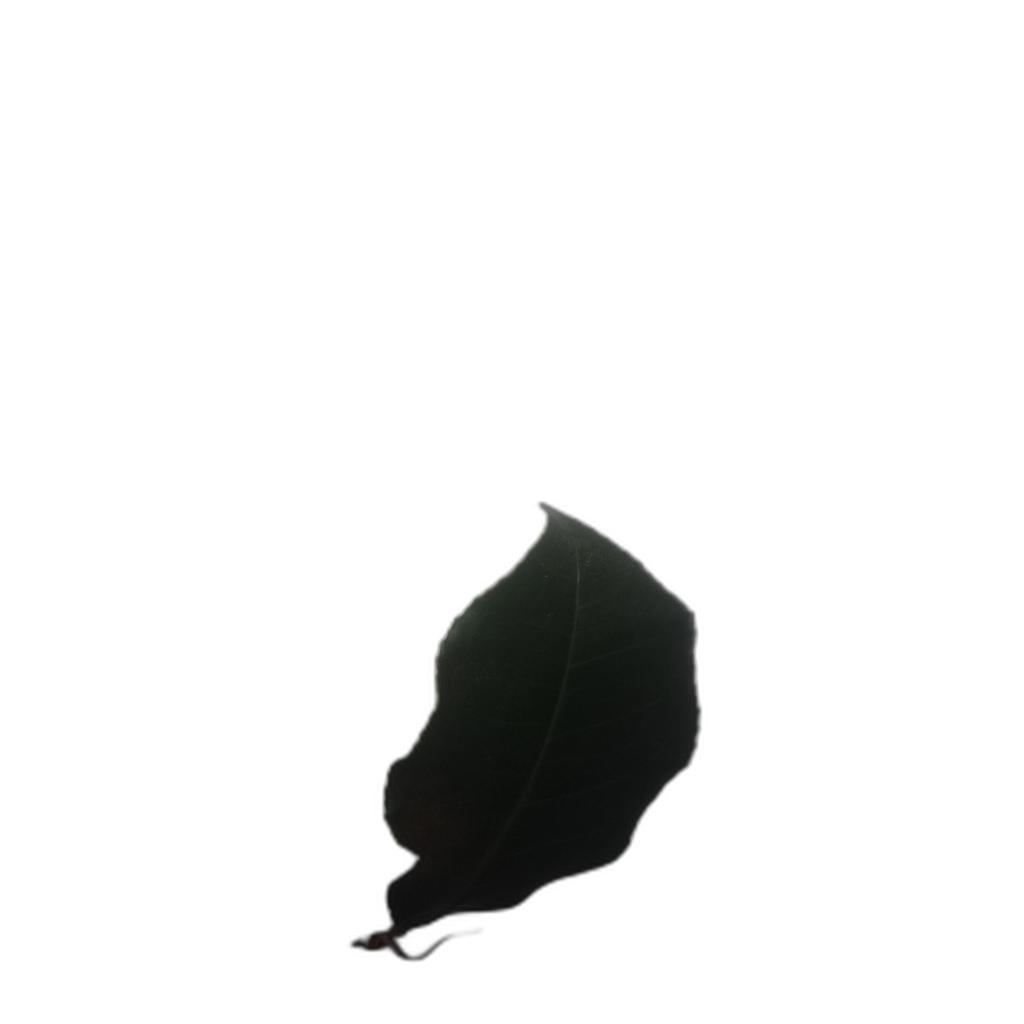
Label: Healthy